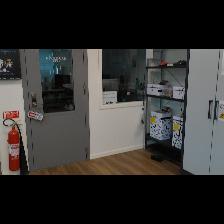
Label: NonHuman